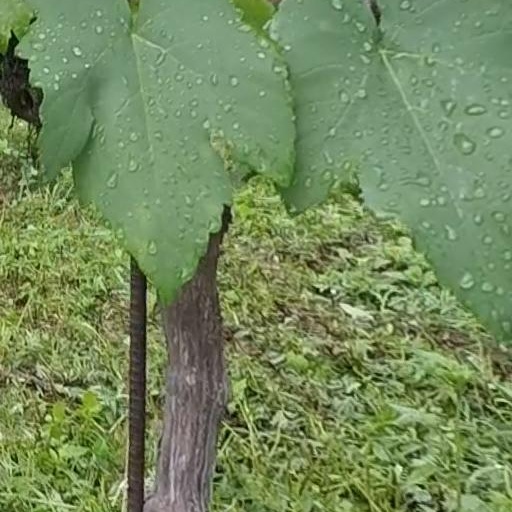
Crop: grape